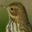
Label: bird